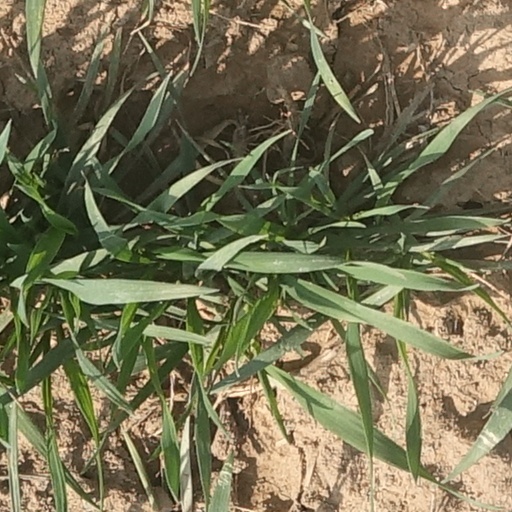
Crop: wheat